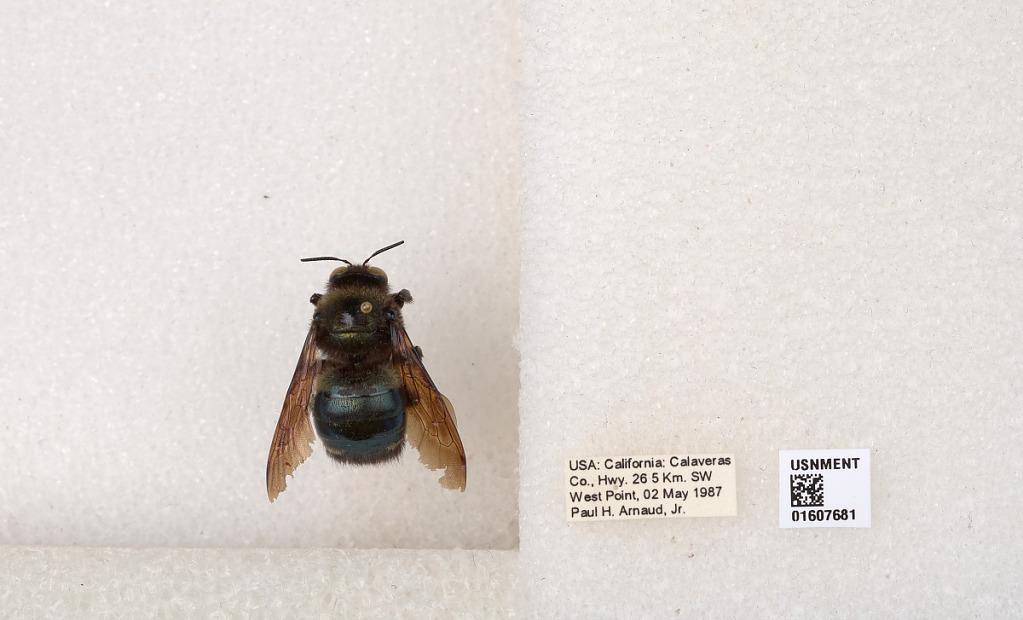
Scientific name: Xylocopa (Xylocopoides) californica californica Cresson
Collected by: P. Arnaud
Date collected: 1987-5-2
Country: United States
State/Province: California
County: Calaveras
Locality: Hwy. 26 5 km. SW West Point
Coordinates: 38.39, -120.529